Hugo Lake

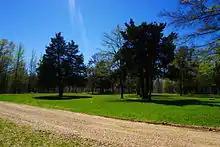
Hugo Lake State Park

On Hugo Lake the Hugo Lake State Park offers boating and fishing opportunities. The park offers 16 two bedroom resort cabins, 10 primitive cabins, a 56-slip full service marina with store, pavilions, picnic sites with grills and tables, and pontoon boat rentals. Hiking, biking, and nature trails are also on site. Tent camping is also available. The park is 1 of 7 Oklahoma State Parks that are in the path of totality for the 2024 solar eclipse, with 3 minutes and 33 seconds of totality.